Laird Hamilton

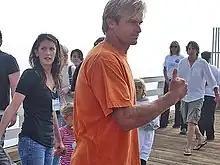
Hamilton in 2007

Laird John Hamilton (né Zerfas; born March 2, 1964) is an American big-wave surfer, co-inventor of tow-in surfing, and an occasional fashion and action-sports model and actor. He is married to Gabrielle Reece, a former professional volleyball player, television personality, and model.